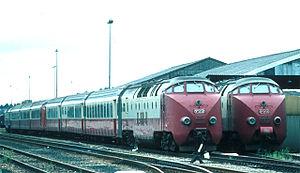
Matériel moteur des CFF : locomotives, locotracteurs et automotrices en service aux Chemins de fer fédéraux suisses.
Le RAm TEEᴵ est un train automoteur des Chemins de fer fédéraux suisses et des Nederlandse Spoorwegen, conçu et utilisé pour les services TEE. Les chemins de fer néerlandais lui ont attribué le nom de série DE-IV ou DE4.